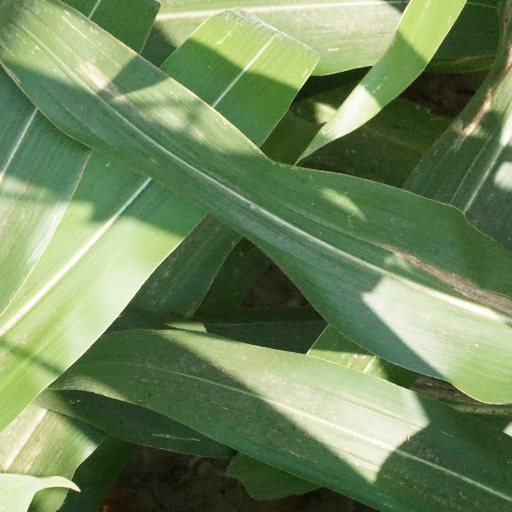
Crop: maize; corn